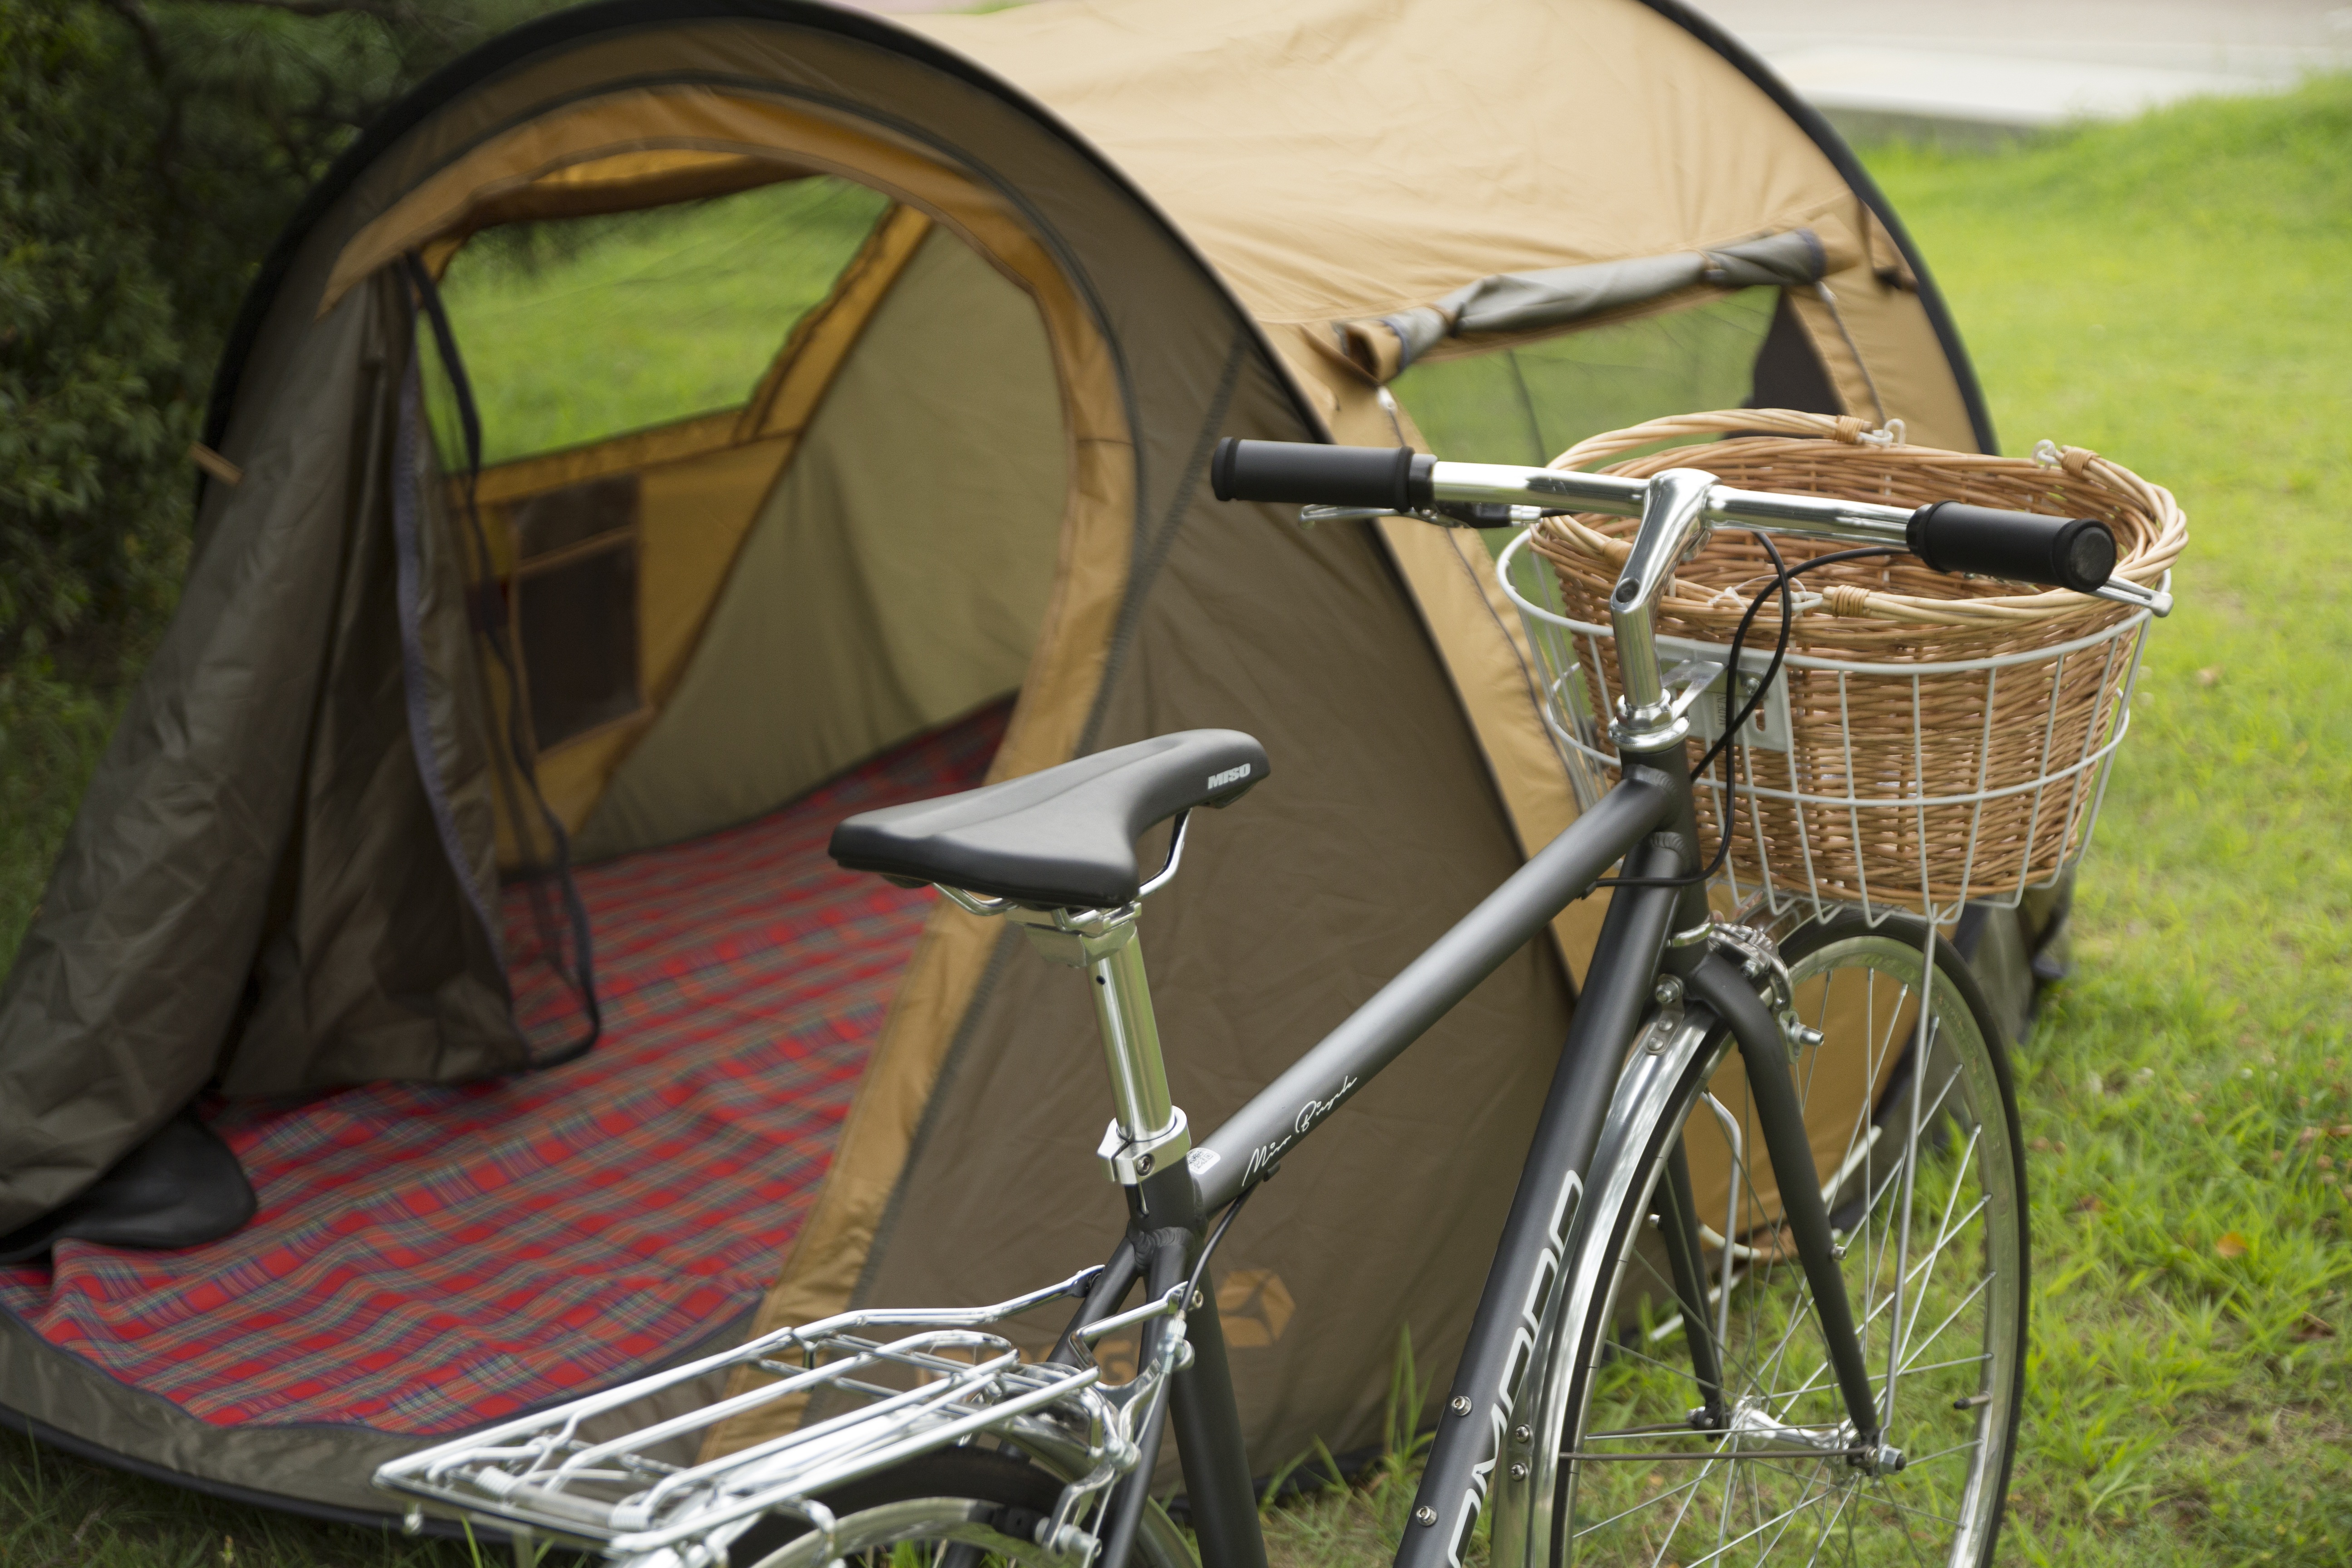
grass, cart, bicycle, vehicle, tent, sports equipment, product, classic, healing, baby carriage, bicycle basket, land vehicle, smile bike, classic bike, commodore smile